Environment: real
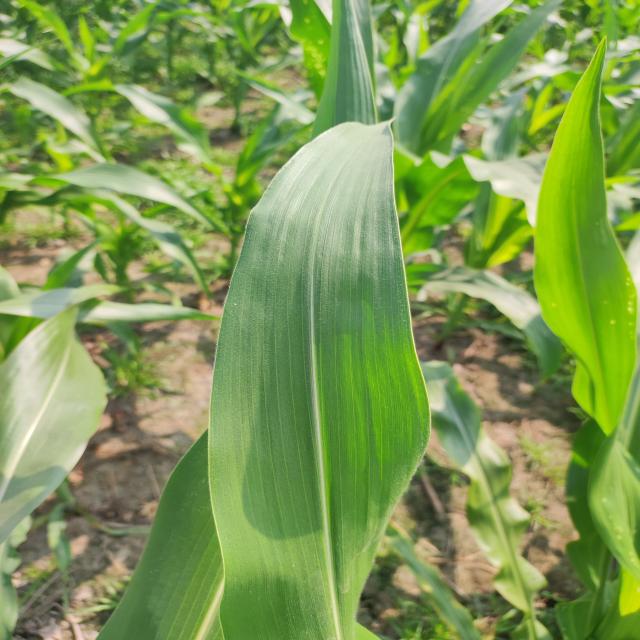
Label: healthy